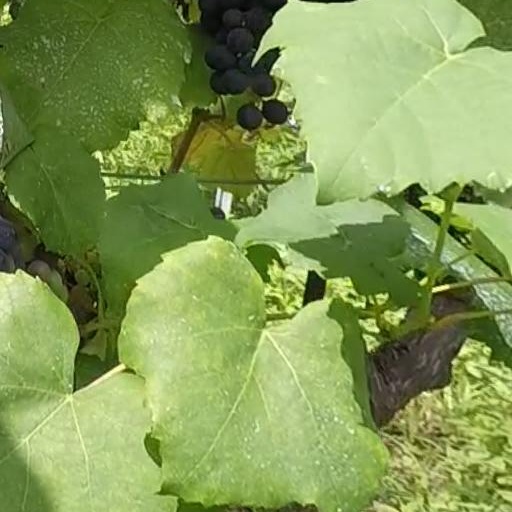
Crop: grape